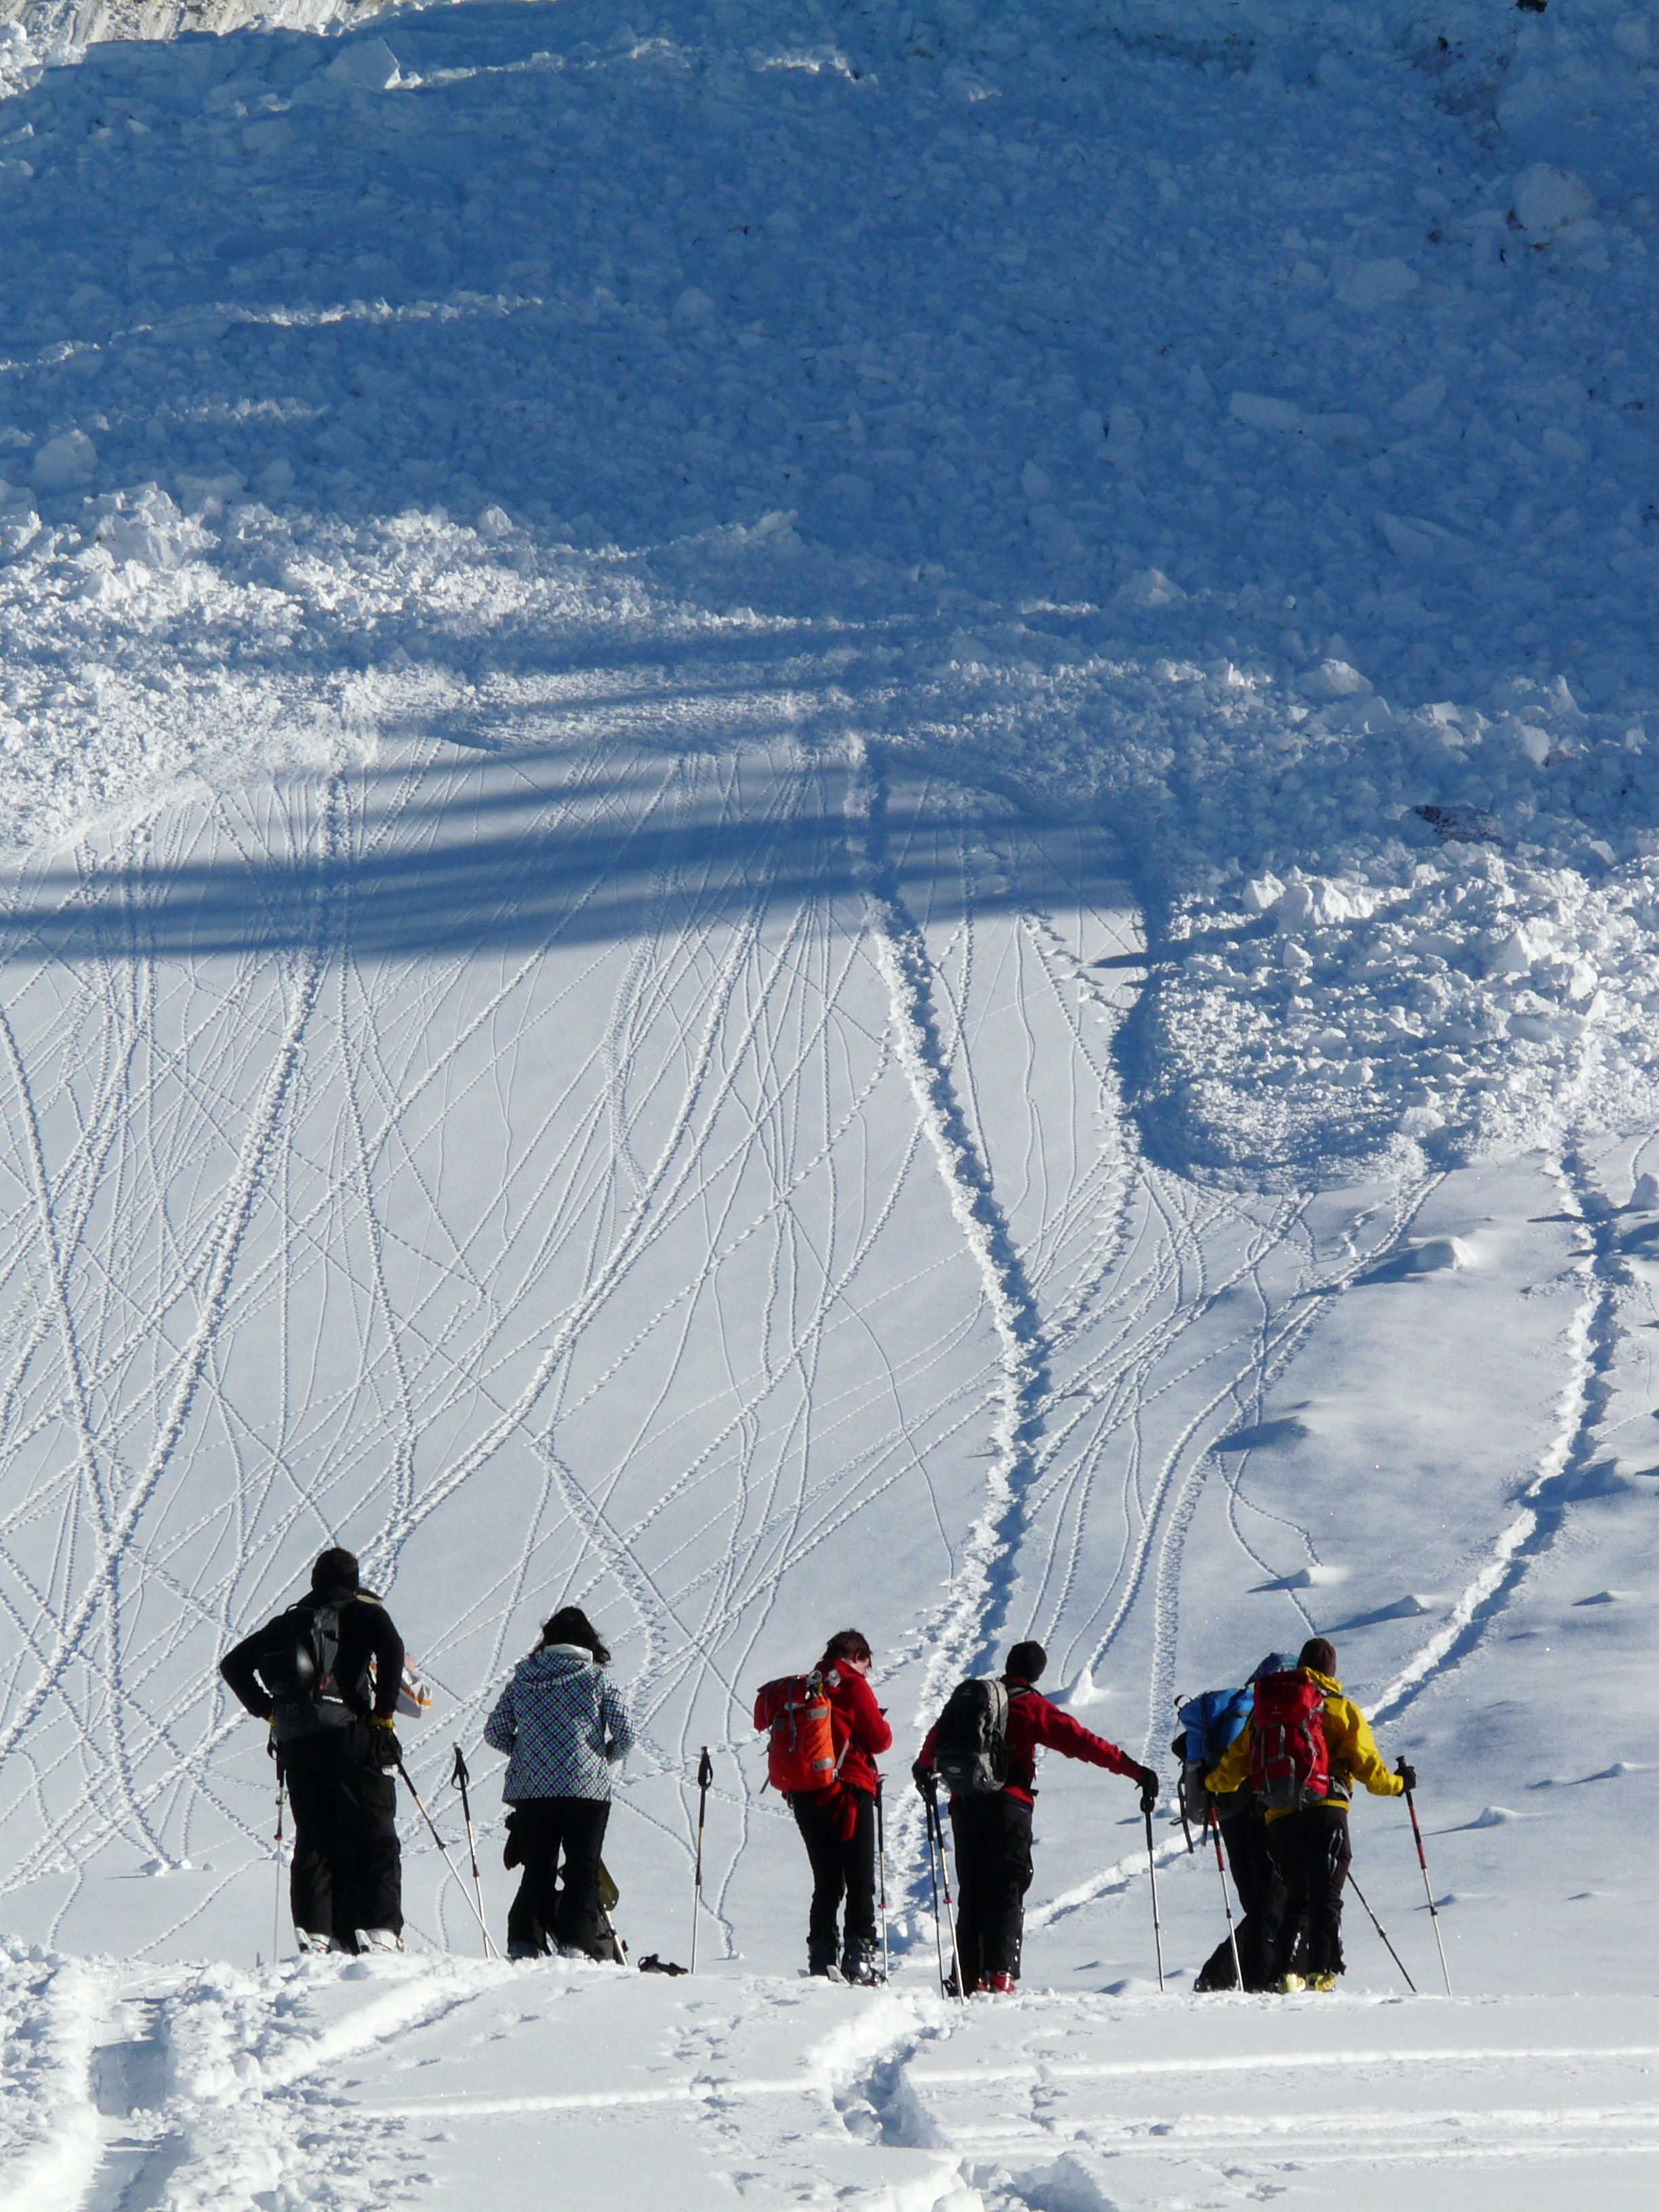
snow, cold, winter, group, people, run, recreation, hike, human, arctic, extreme sport, skiing, sports equipment, avalanche, winter sport, sports, mountains, downhill, ski, footwear, rise, wintry, piste, backcountry skiiing, ski touring, tourers, nordic skiing, loose snow avalanches, ski mountaineering, ski equipment, outdoor recreation, winter hike, geological phenomenon, endurance sports, telemark skiing, avalanche cone